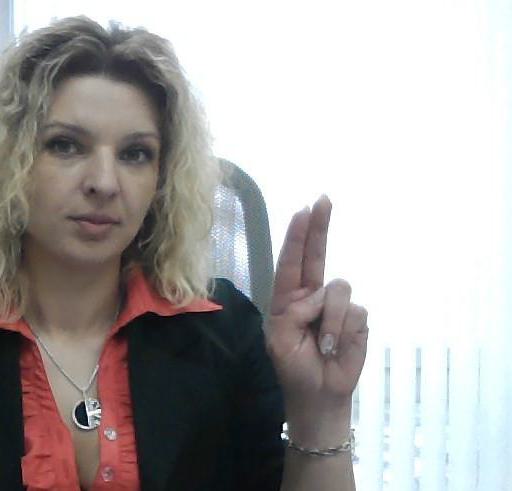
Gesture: two_up